Plug-in electric vehicles in Norway

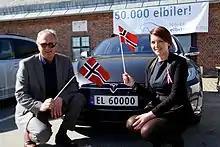
The government's initial goal of 50,000 electric cars on Norwegian roads was reached on 20 April 2015. The plate "EL 60000" was granted to the 50,000th electric car registered.

The target of 50,000 electric cars on Norwegian roads was reached on 20 April 2015, more than two years earlier than expected. The milestone was commemorated by the Norwegian Electric Vehicle Association in Drammen where the 50,000th electric car registered, a Tesla Model S, was granted the licence plate "EL 60000." The special electric vehicle series began with "EL 10000." By reaching a stock of 50,000 electric cars, the market penetration of pure electric vehicles reached 2% of all passenger cars registered in Norway. The milestone of 100,000 light-duty battery electric vehicles was achieved in December 2016, representing about 10% of all pure electric cars that have been sold worldwide. According to the Norwegian Electric Vehicle Association, if the country wants to reach the ambitious climate goals set by the Parliament, the next goal is to have 400,000 battery electric vehicles by 2020. However, by early June 2020, the 300,000th light-duty battery electric vehicle was registered.